Swan Larson Three-Decker

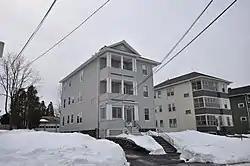

The Swan Larson Three-Decker is a historic triple decker house in Worcester, Massachusetts. The house was built c. 1918 and is a well-preserved local example of Colonial Revival styling. It was listed on the National Register of Historic Places in 1990.